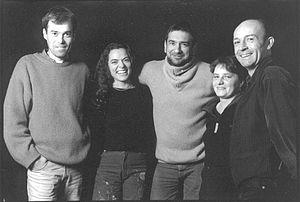
Loened Fall est un groupe de musique bretonne, composé d'un couple de chanteurs de kan ha diskan, et d'instrumentistes. Ils jouent principalement de la musique à danser et se produisent en fest-noz.